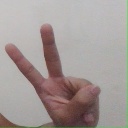
अक्षर: ऐ